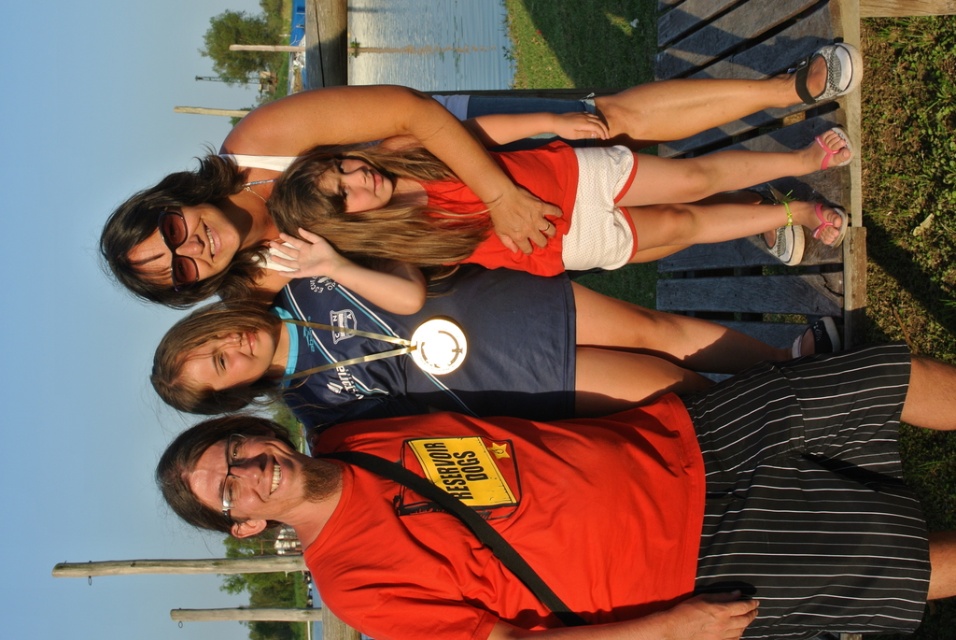
Question: Considering the relative positions of red matte t-shirt at center and matte black goggles at upper center in the image provided, where is red matte t-shirt at center located with respect to matte black goggles at upper center? (A) below (B) above
Answer: A